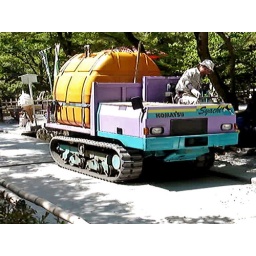
Watering the plants in the Golden Pavilion temple gardens, Kyoto._____________________________Kent's trip to Japan in May/June 2005.MPEG4 video screengrab.